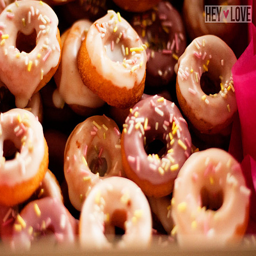
A lot of donuts together up close together.
A variety of iced sprinkled donuts grouped together.
A pile of donuts with frosting and sprinkles.
A boy of assorted donuts have sprinkles on them.
Many glazed donuts with pink and yellow sprinkles.